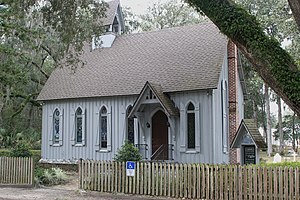
Carpenter Gothic / Galleri / Kirker, synagoger etc
Carpenter Gothic er stilbetegnelse for en type nordamerikansk arkitektur der anvender gotiske stilelementer til træbygninger og trækonstruktioner udført af almindelige hustømrere. Den store mængde tømmer der findes i Nordamerika og den tømrerbyggede landlige arkitektur der er baseret herpå, gjorde pittoresk improvisation over gotiske stilelementer nærliggende. Carpenter Gothic improviserer over elementer der var udført i sten i den oprindelige gotiske arkitektur eller i mere akademisk nygotik.